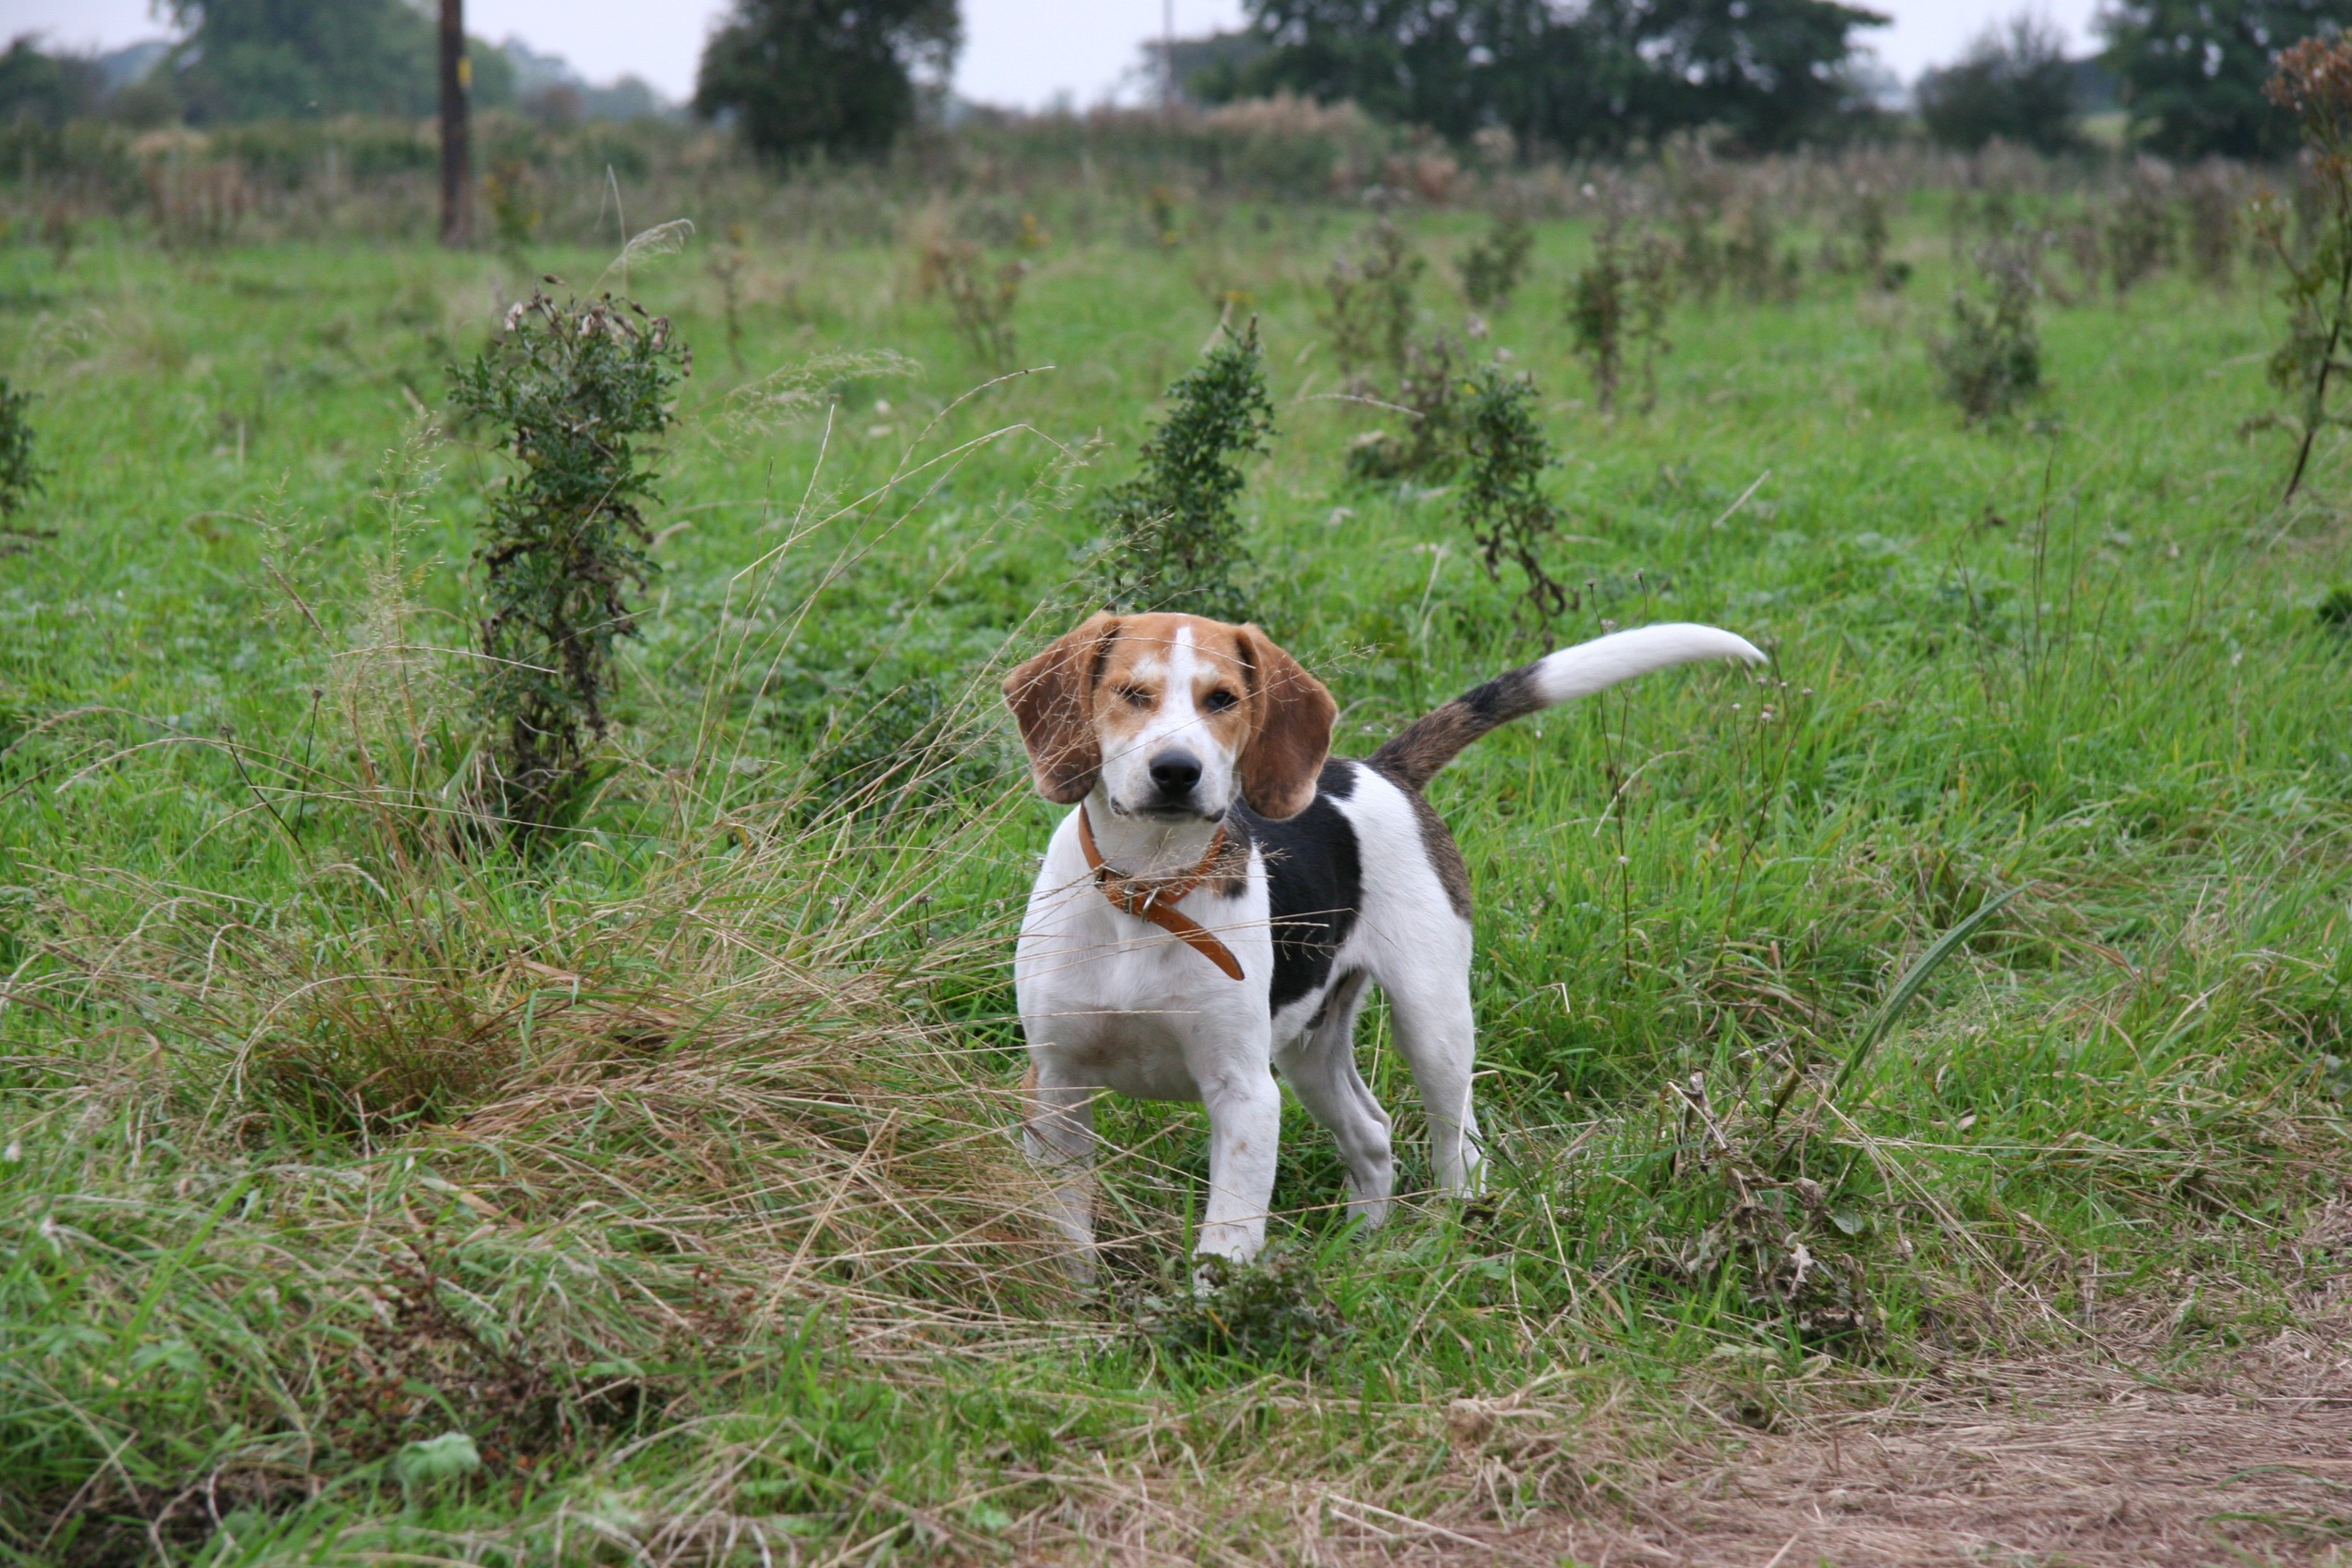
puppy, dog, animal, canine, pet, mammal, hound, spaniel, hunting dog, vertebrate, beagle, doggy, brittany, pointer, pedigree, beagle pup, dog like mammal